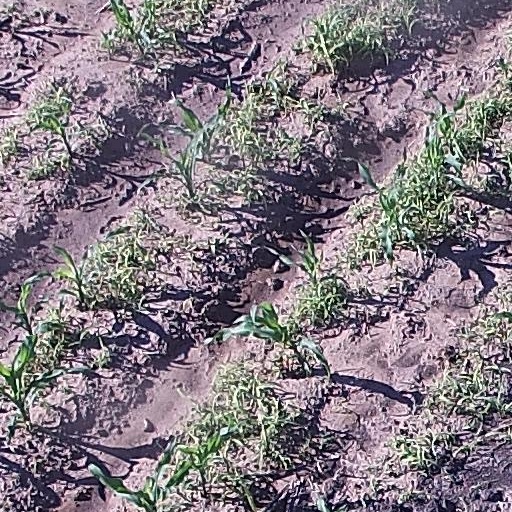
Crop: maize; corn